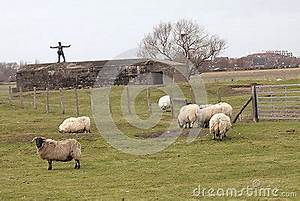
Label: pecora